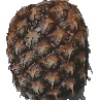
Label: Pineapple 1